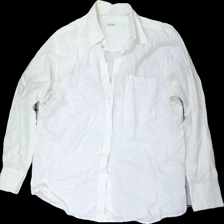
View: front
Type: Shirt
Category: Men
Brand: Sand
Colors: White
Material: 100% cotton
Cut: Regular
Size: L
Season: All
Stains: Major
Damage: fläckar
Damage location: top center
Damage 2 location: middle center
Price range: <50
Recommended usage: Export
Description: vit skjorta, gul i krage